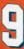
Number: 9